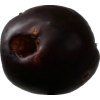
Label: plum